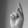
ASL letter: K